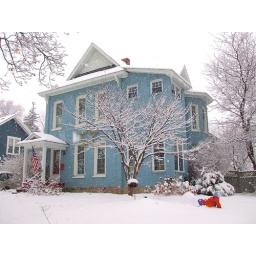
Addy making snowperson ball in front of house